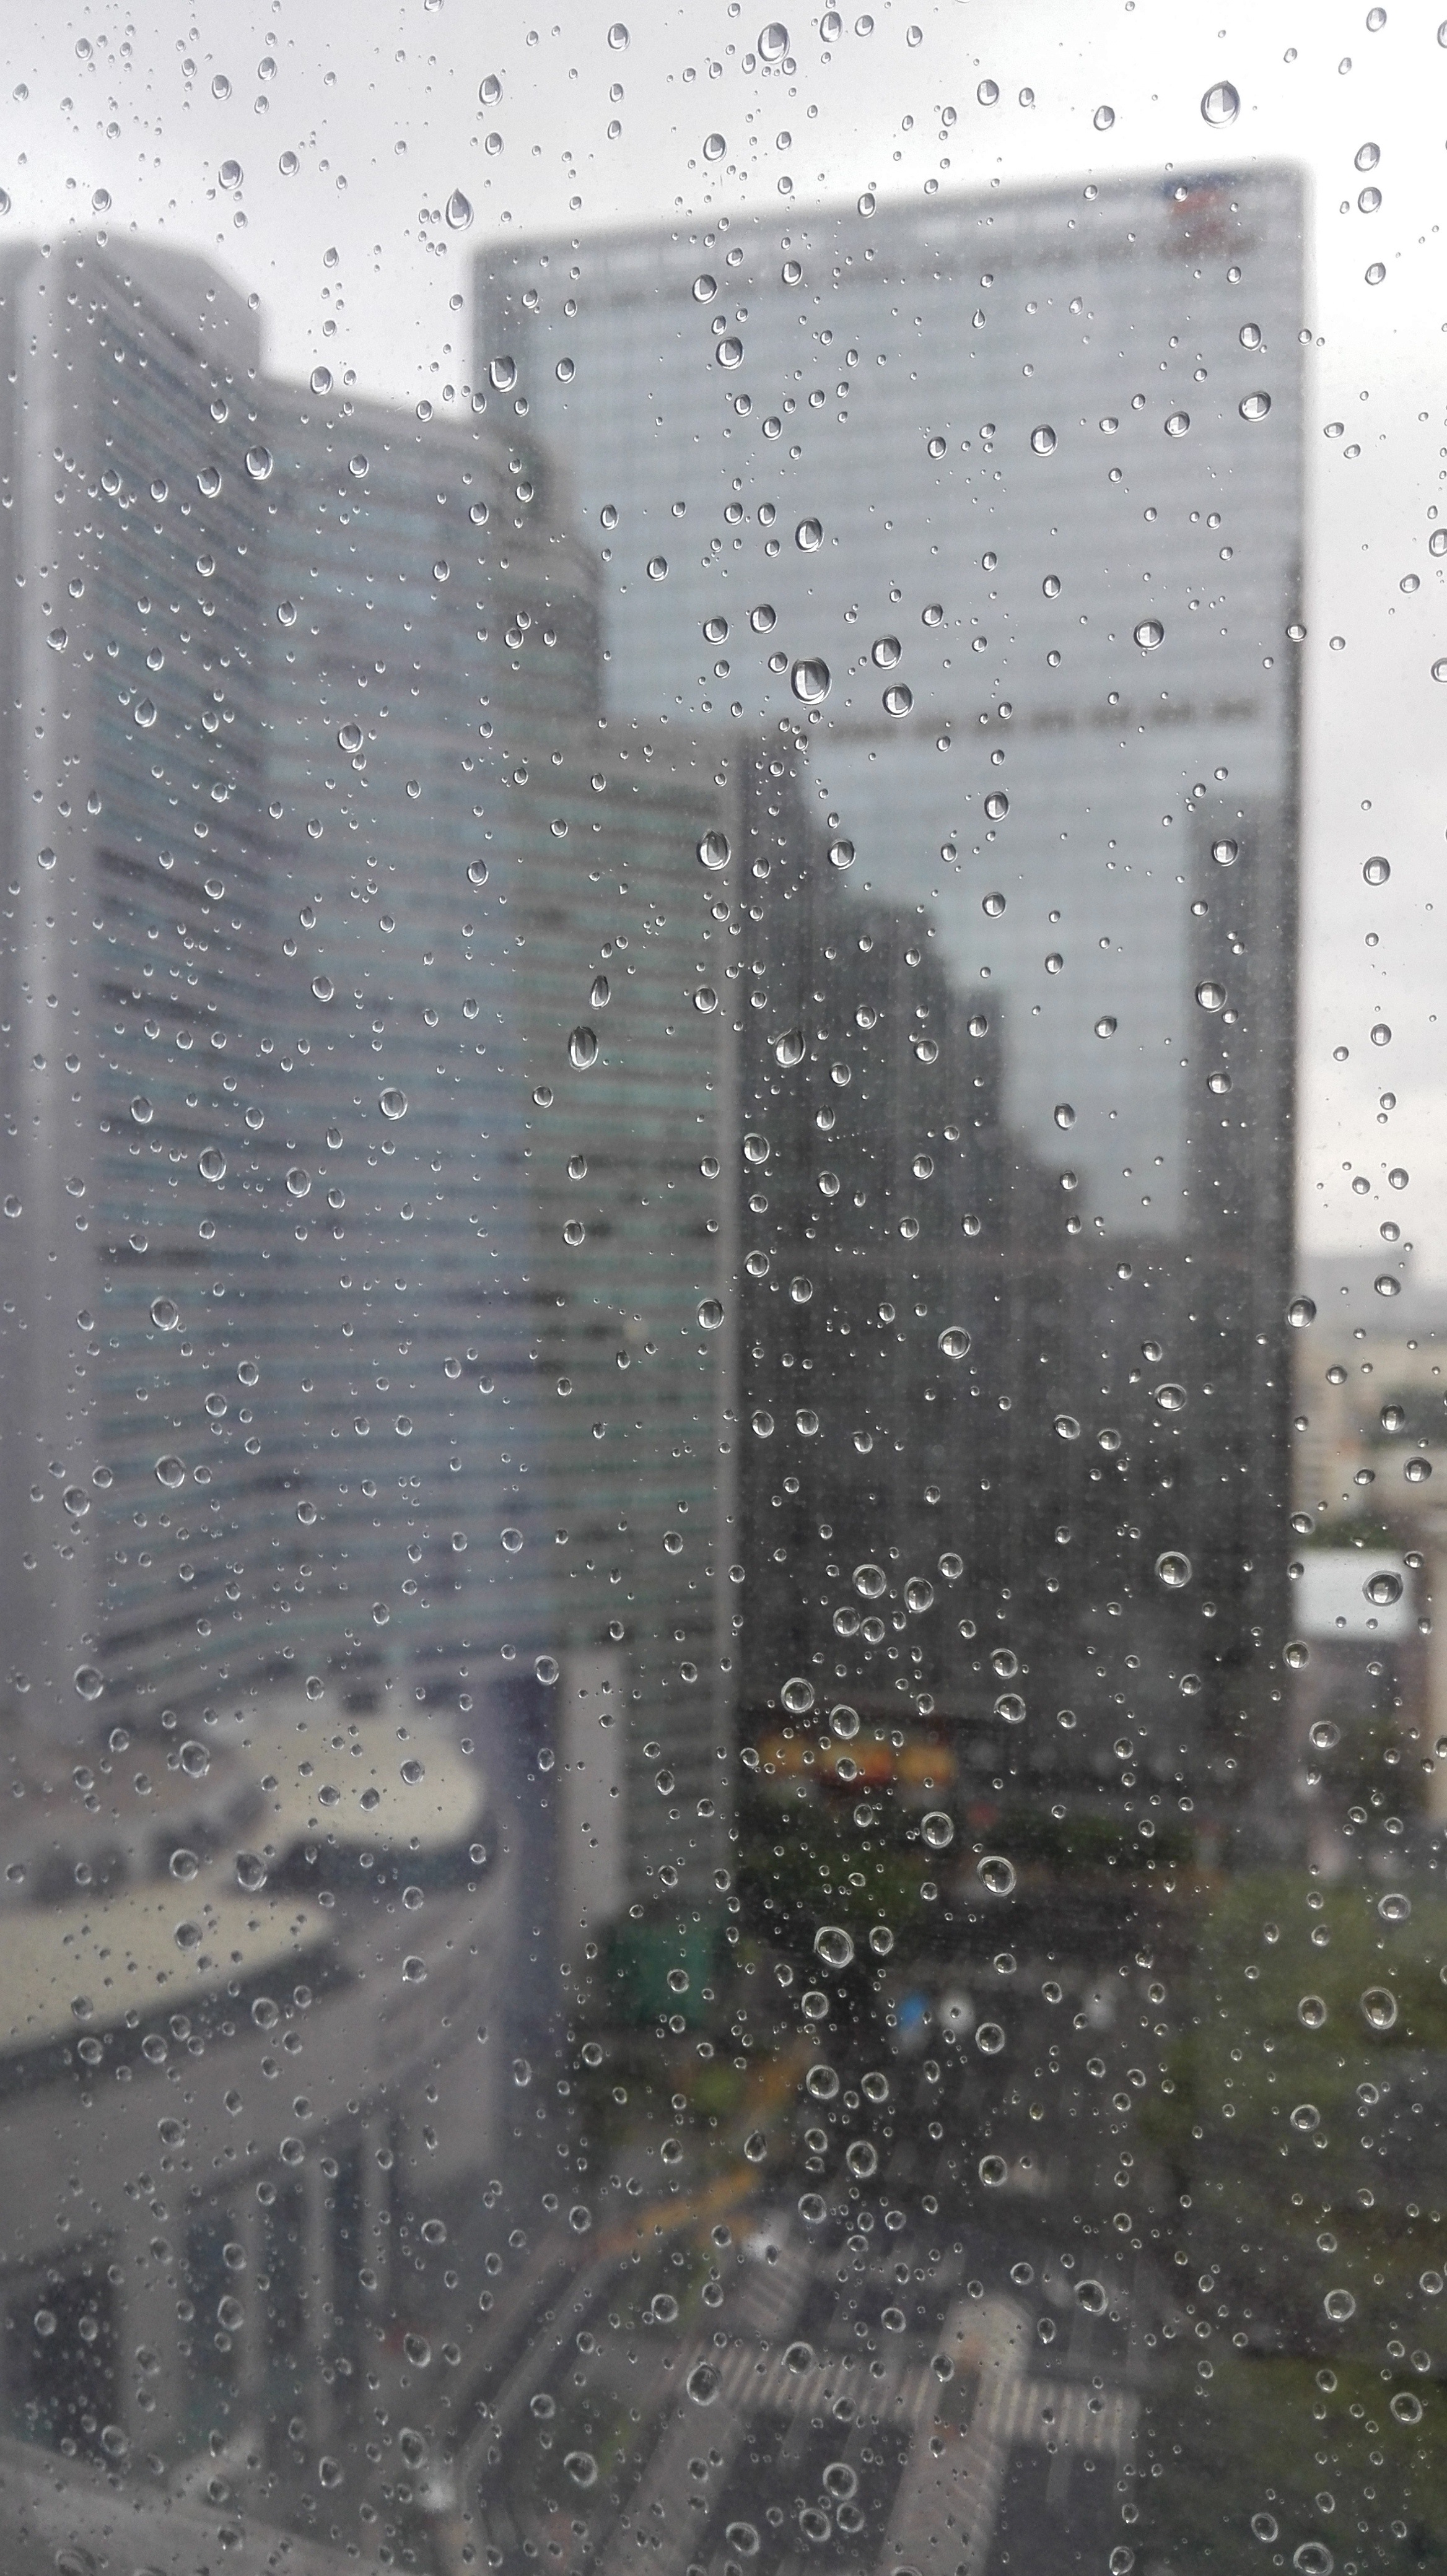
water, snow, winter, rain, wall, ice, reflection, weather, canton, blizzard, static, freezing, atmospheric phenomenon, rain in the city